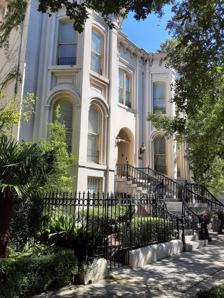
Building: Granite Hall
Country: United States of America
Year built: 1881
Historic house in Savannah, Georgia Granite Hall The building in 2021 Former names Fred Hull House General information Location Savannah , Georgia , U.S. Address 126 East Gaston Street Coordinates 32°04′12″N 81°05′35″W / 32.0699124174°N 81.0931214°W / 32.0699124174; -81.0931214 Completed 1881 ; 144 years ago ( 1881 ) Owner Savannah College of Art and Design (since 2006) Technical details Floor count 3 Design and construction Architect(s) John M. Williams Granite Hall is an Italianate mansion in Savannah, Georgia , United States. It is located on East Gaston Street, just to the northeast of Forsyth Park . It is part of the Savannah Historic District , and was built in 1881 for Fred Hull. In a survey for Historic Savannah Foundation , Mary Lane Morrison found the building to be of significant status. The building was used as the venue for the Married Woman's Card Club visited by John Cusack 's character, John Kelso, in the 1997 movie Midnight in the Garden of Good and Evil . Jim Williams , upon whom both the movie and the book on which it was based was centered, purchased the house in the mid-1980s and began an extensive restoration program on it; he died before it was completed, however. Around that time, it was the Granite Steps guest house, so named for its double-entry staircase that ascends from the street. Since 2006, the property has been owned by the Savannah College of Art and Design (SCAD). See also Buildings in Savannah Historic District References